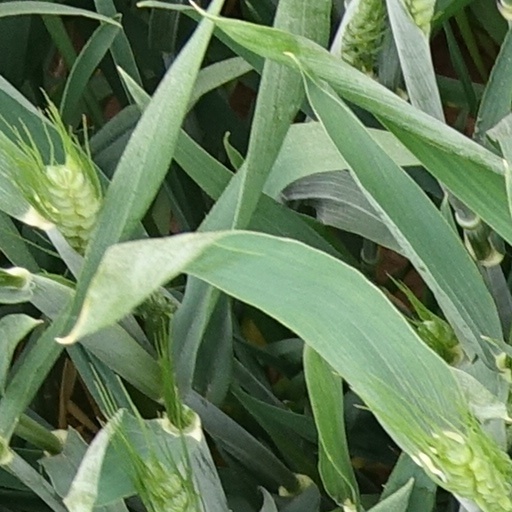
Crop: wheat